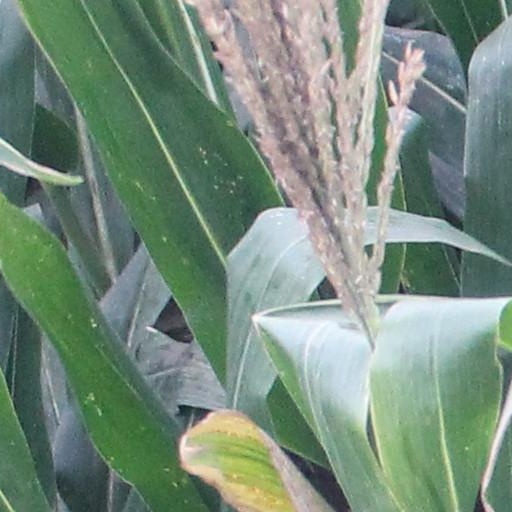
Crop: maize; corn